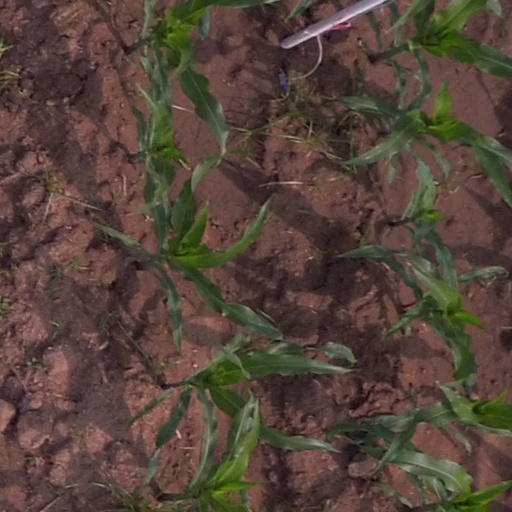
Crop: maize; corn